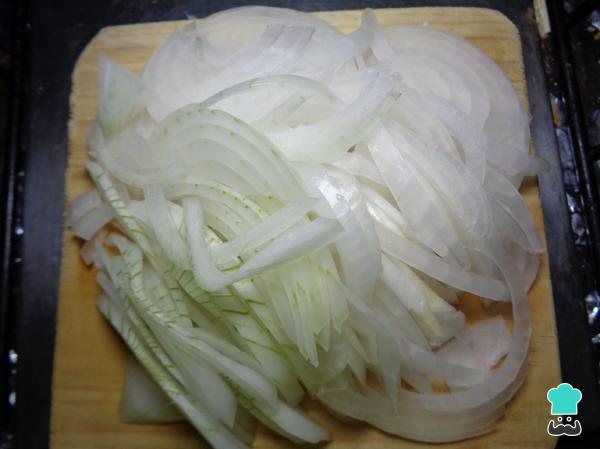
Por otro lado, tomamos las cebollas restantes y comenzamos a cortarlas en juliana, como podemos observar en la siguiente imagen. Debemos procurar que no sean muy toscas pero tampoco muy finas, de un grosor medio estarán perfectas.